Lettice Knollys

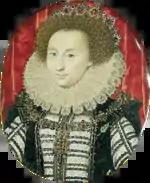
Lettice Knollys, c.1595, by Nicholas Hilliard

Lettice Dudley continued to style herself Countess of Essex for several years into her new marriage. She lived very discreetly, often with her relatives at the Knollys family home in Oxfordshire. In February 1580 she was expecting the birth of a child there. For the birth of Leicester's heir, Robert, Lord Denbigh, in June 1581, she moved to Leicester House on the Strand. A further advanced pregnancy was reported in September 1582 by the French ambassador, yet the outcome is again unknown. The next year Lettice Dudley became officially resident at Leicester House, and Elizabeth was once again furious with the Earl "about his marriage, for he opened the same more plainly than ever before". A few weeks later Michel de Castelnau was a guest at Leicester's palatial mansion: "He especially invited me to dine with him and his wife, who has much influence over him and whom he introduces only to those to whom he wishes to show a particular mark of attention."